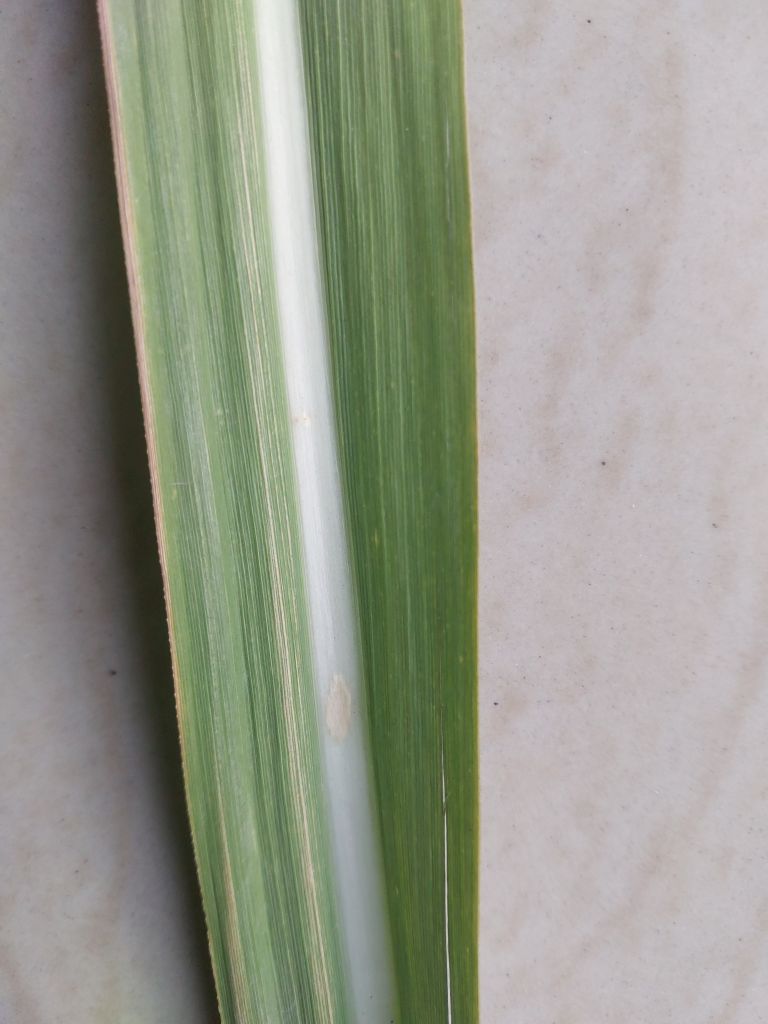
Label: Viral Disease